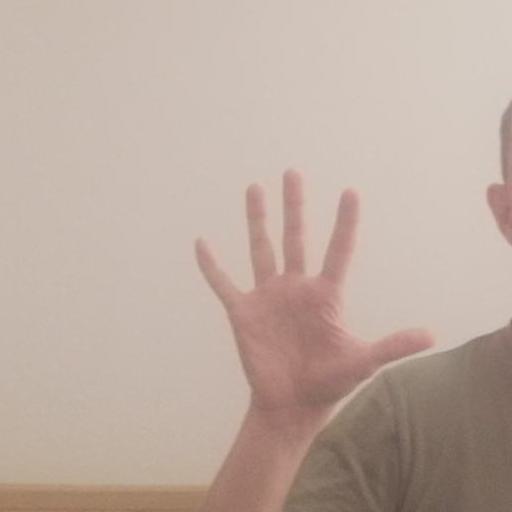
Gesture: palm